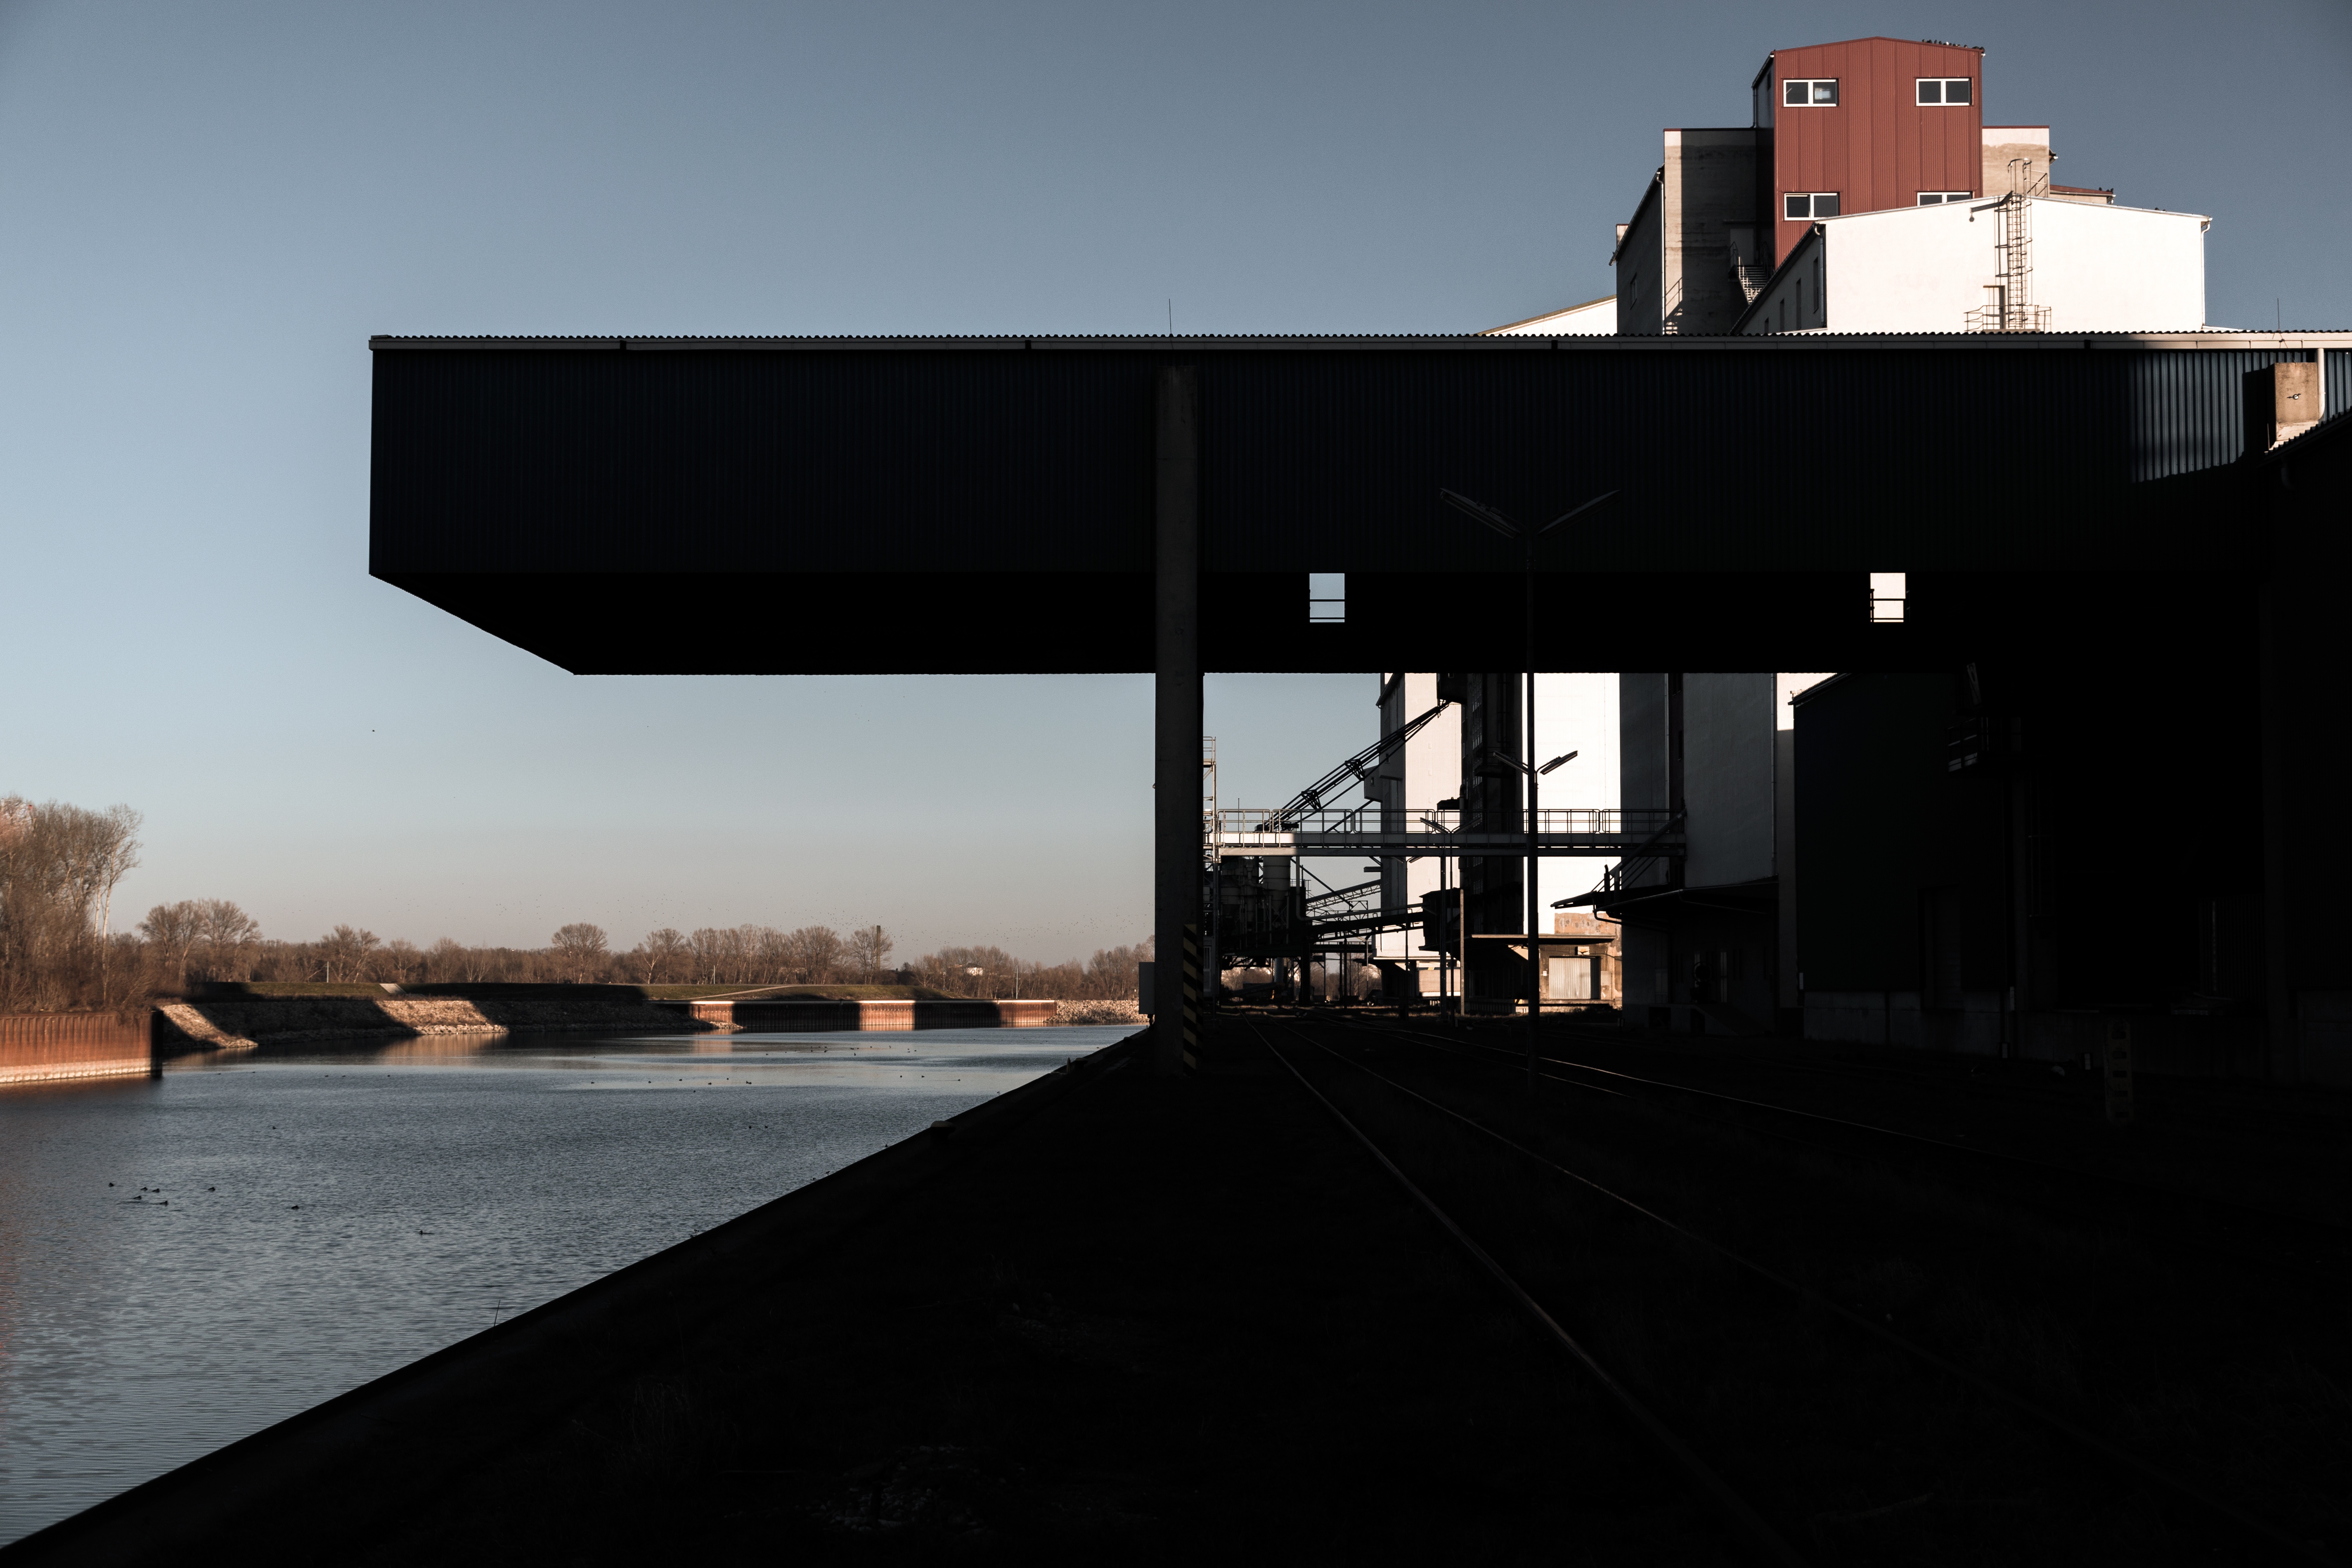
sea, light, architecture, sunset, night, dusk, evening, reflection, vehicle, tower